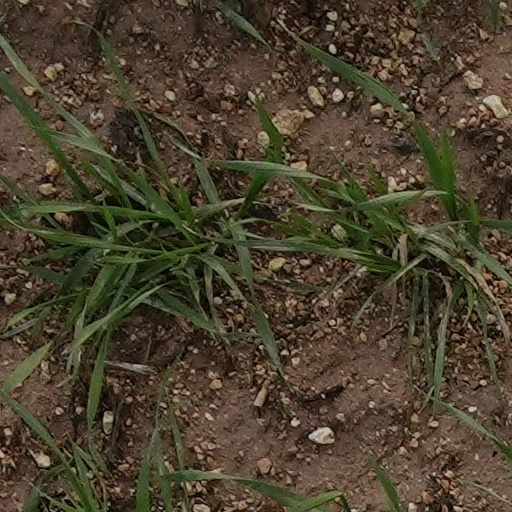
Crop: wheat